Gräfenroda

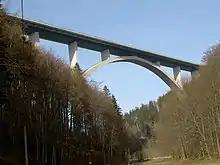
Wilde Gera bridge of the BAB 71

The municipal area stretches along the valley of the Wilde Gera river and its Lütsche tributary, northeast of the Thuringian Forest mountain range and the Rennsteig ridge. The Lütsche Reservoir built in 1935-38 is located west of the settlement. The municipality has access to the Bundesautobahn 71 near the Rennsteig Tunnel at Gräfenroda junction, about to the southeast.